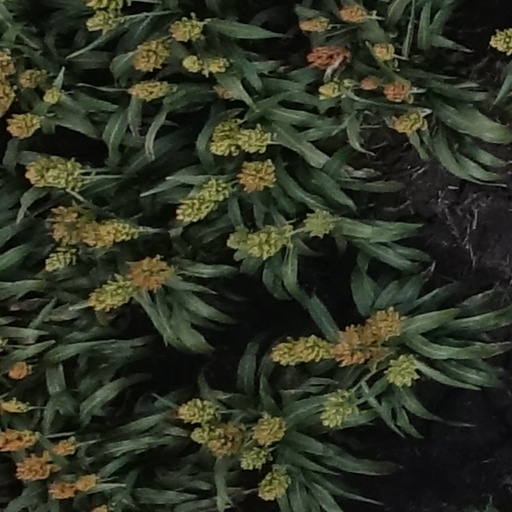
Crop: sorghum